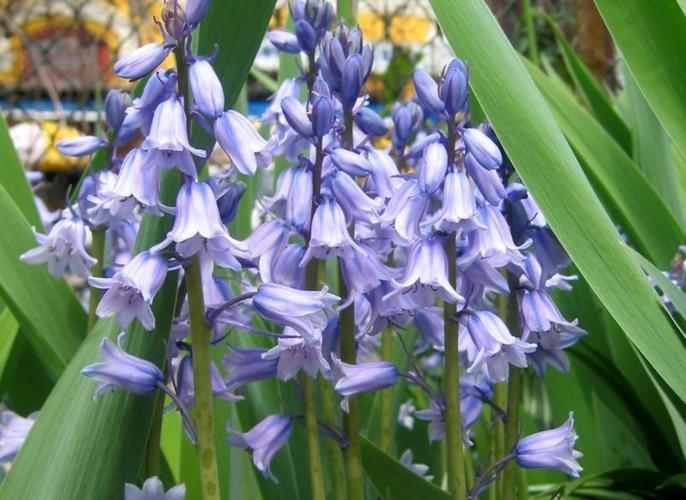
Flower: Bluebell